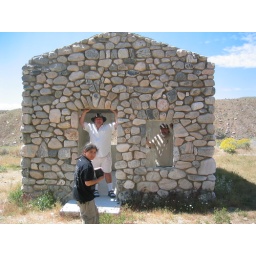
My pop, Ralphie and Scott the hiking machine in one of the stone houses. The stone is so colorful.